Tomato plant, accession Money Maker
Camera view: tilt-top (135 deg); turntable rotation: 180 degrees
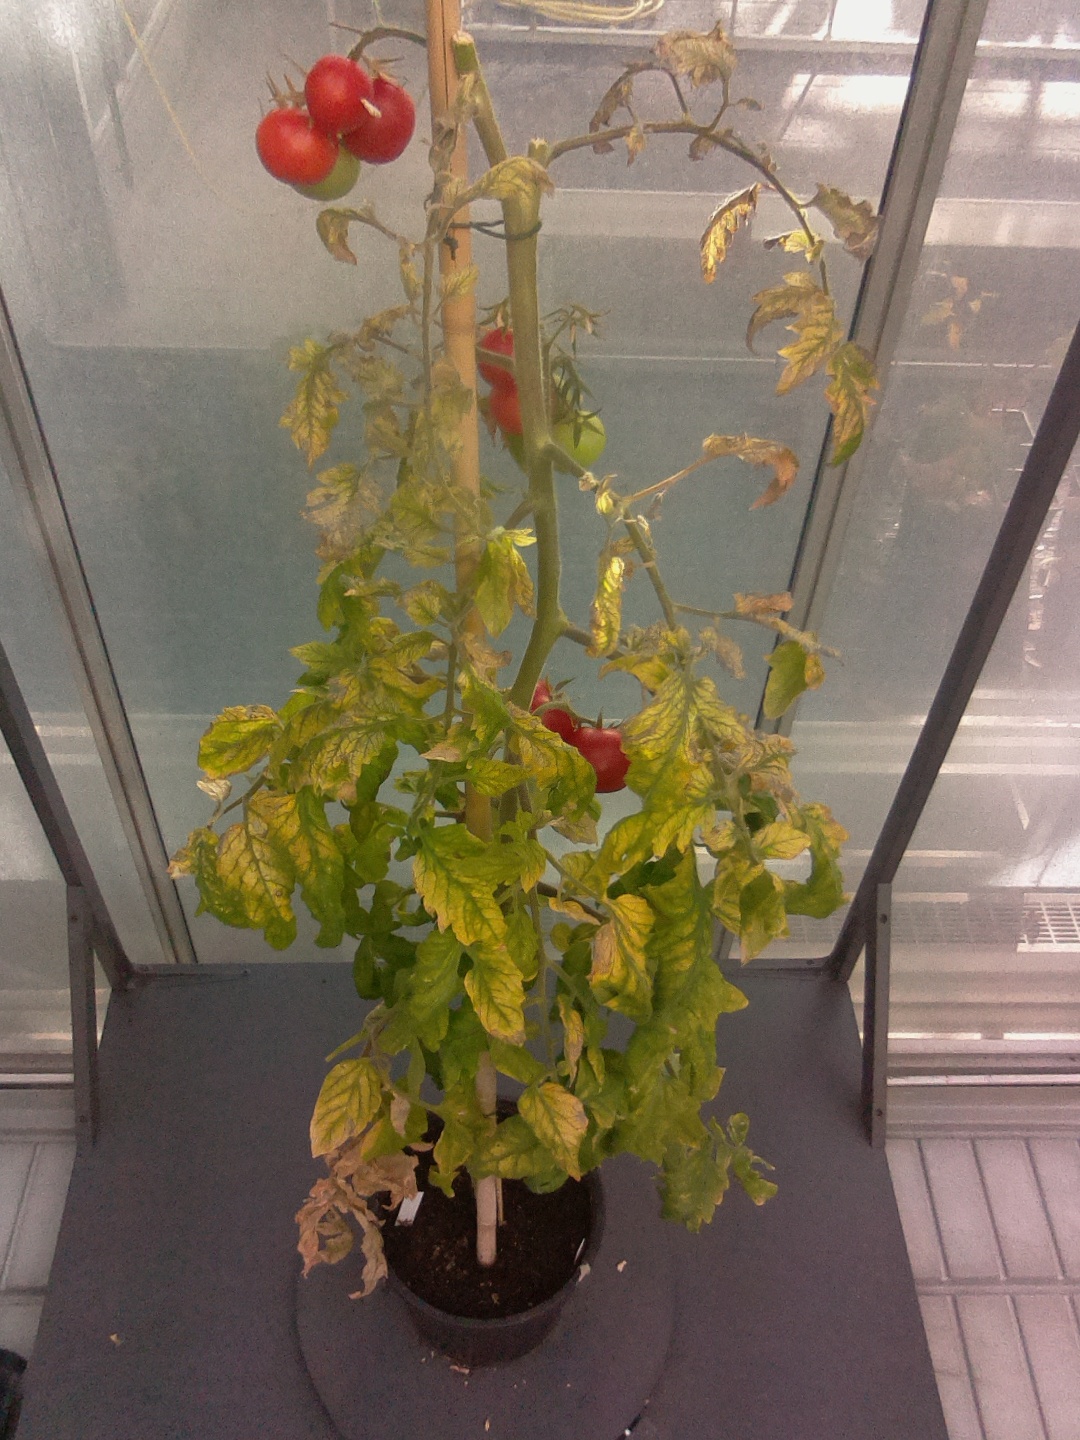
BBCH growth stage 86: 60%-70% of fruits show typical fully ripe color